Josep Maria Margall

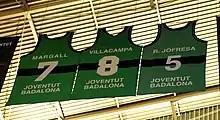
T-shirts withdrawn from Joventut de Badalalona by JM Margall (7), Jordi Villacampa (8) and Rafael Jofresa (5) at the Olympic Pavilion in Badalona

Josep Maria Margall i Tauler (born 17 March 1955) is a Spanish retired professional basketball player. Standing at , he played at the small forward position.